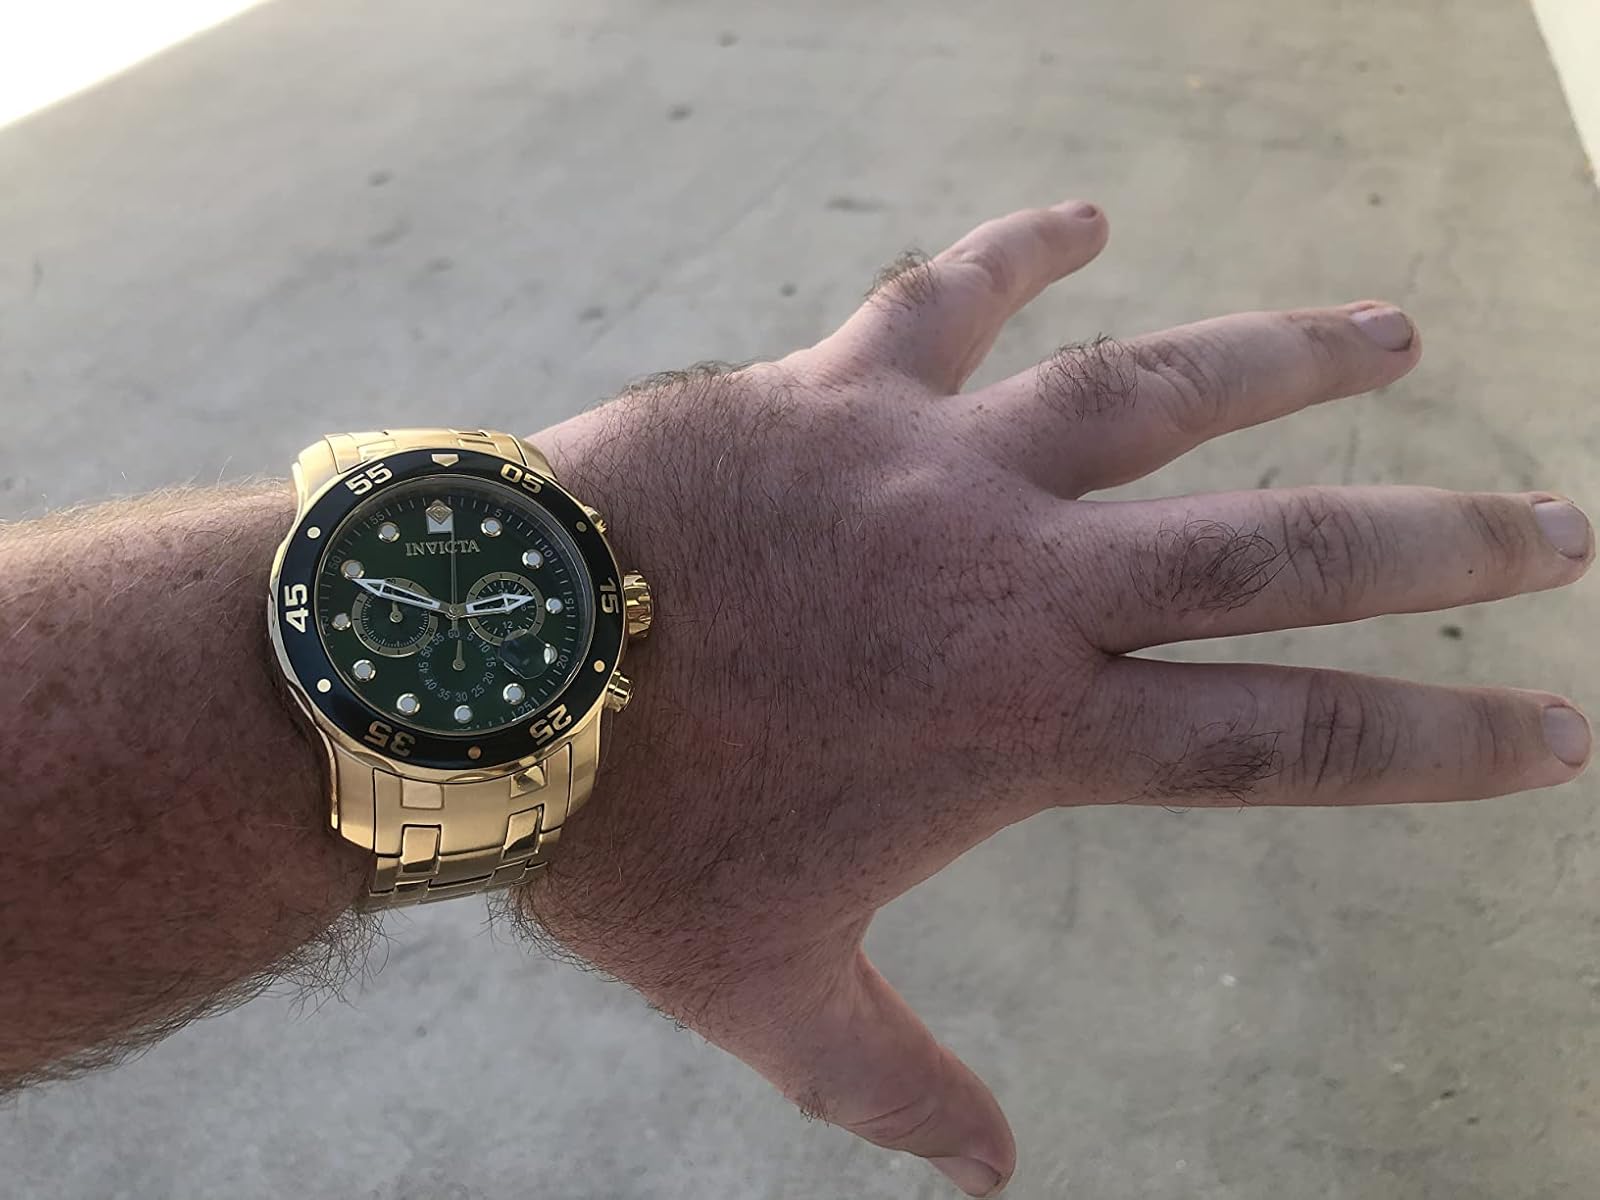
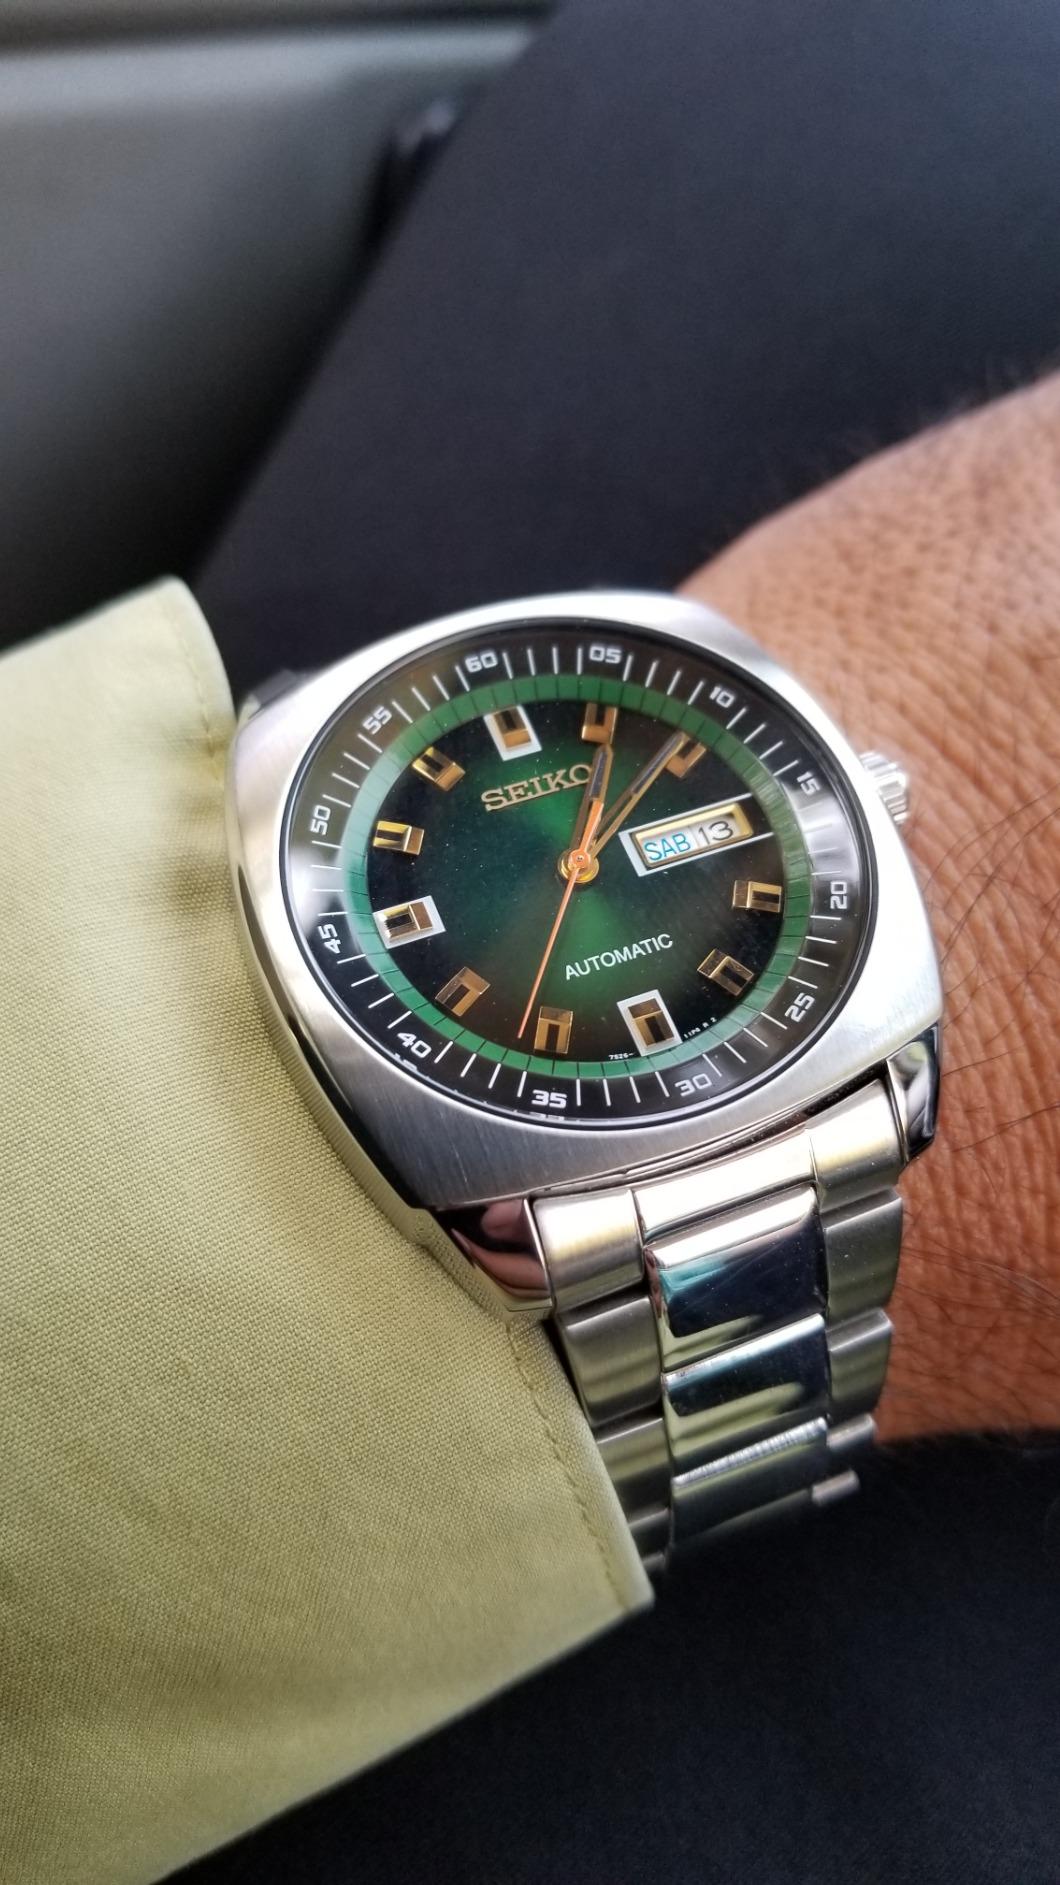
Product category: accessories_watch
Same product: no